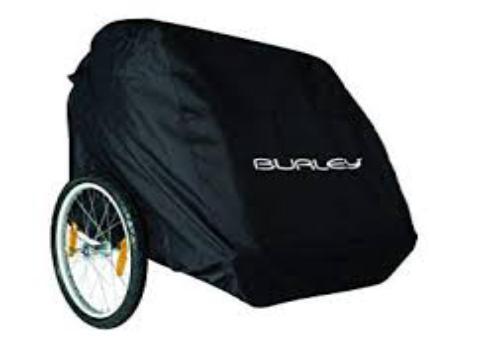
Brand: burley design
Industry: Others